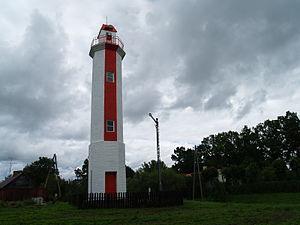
Le phare d'Ainaži est un phare actif qui est situé à Ainaži dans la région de Vidzeme en Lettonie. Il est géré par les autorités portuaires de Riga.